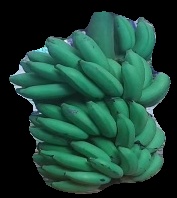
Variety: elakki-bale
Grade: grade2